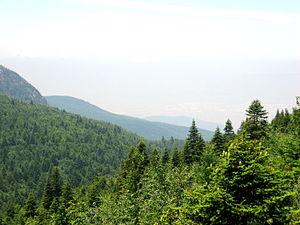
Bursa en turc, Brousse en français, du grec ancien Προύσα, est une ville du nord-ouest de l'Anatolie en Turquie, capitale de la province du même nom. Brousse fut la seconde capitale de l'Empire ottoman, de 1326 à 1366, avant de perdre son statut au profit d'Andrinople puis de Constantinople.